Drum rudiment

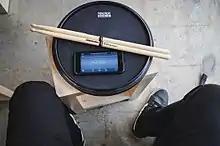

In "rudimental drumming", a form of percussion music, a drum rudiment is one of a number of relatively small patterns which form the foundation for more extended and complex drumming patterns. The term "drum rudiment" is most closely associated with various forms of "field drumming", where the snare drum plays a prominent role. In this context "rudiment" means not only "basic", but also "fundamental". This tradition of drumming originates in military drumming and it is a central component of martial music.